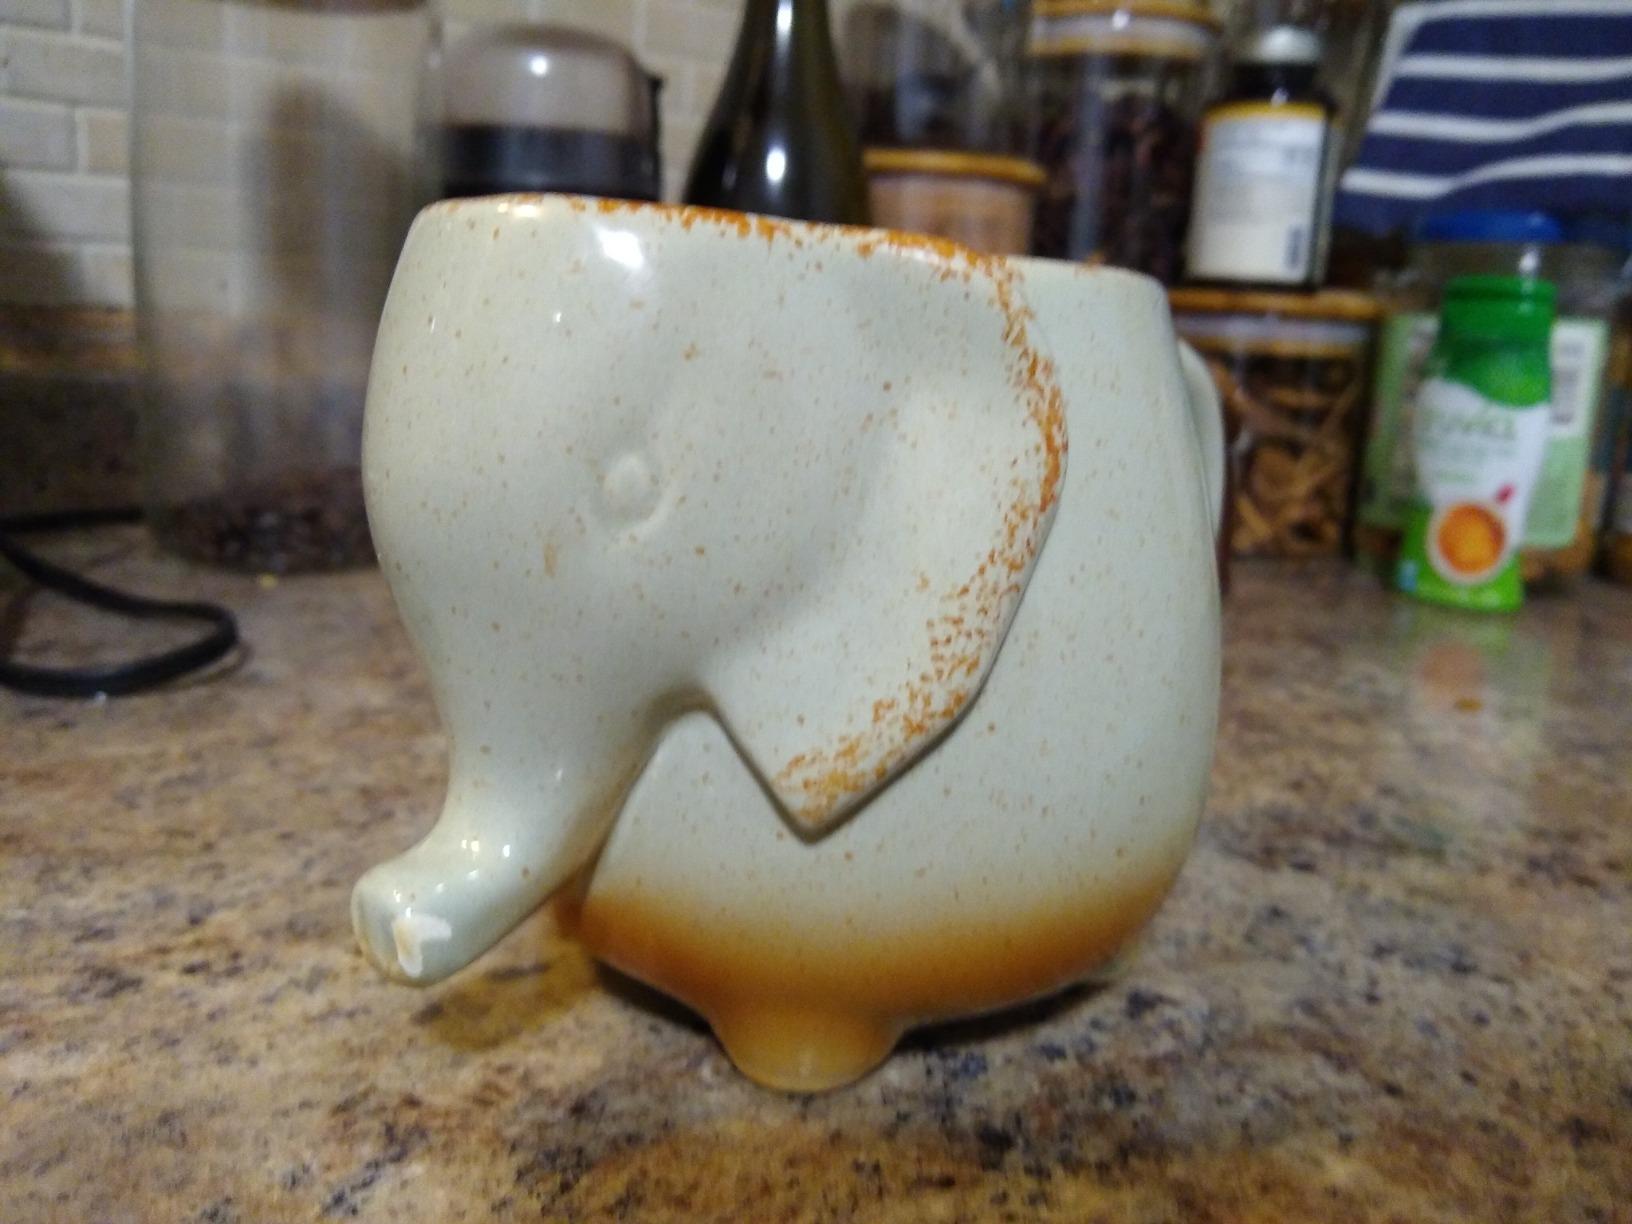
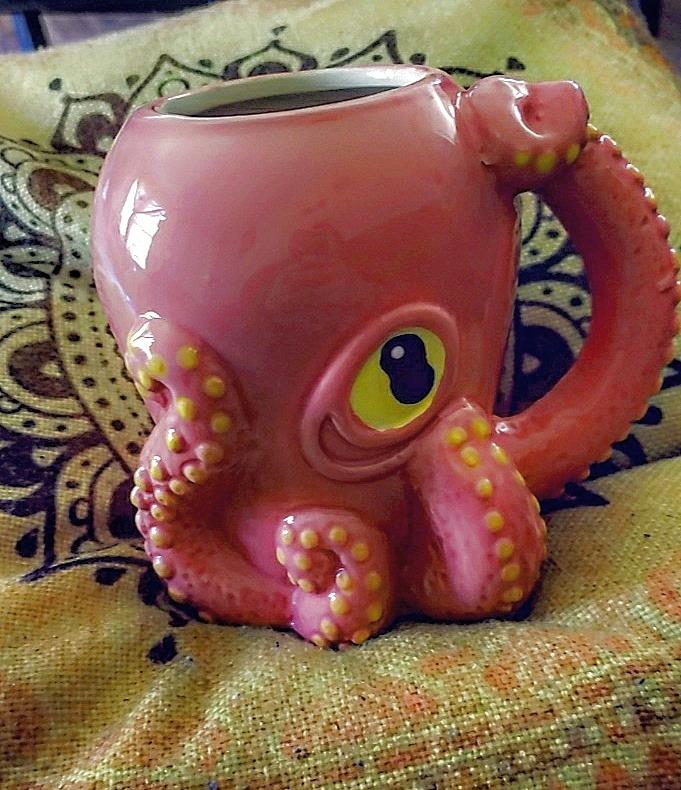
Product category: items_mug
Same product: no